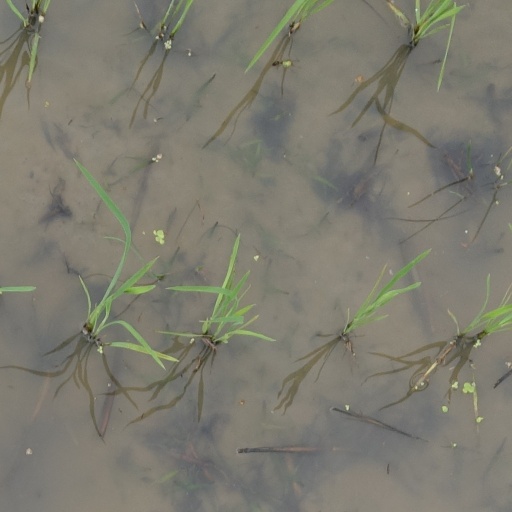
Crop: rice